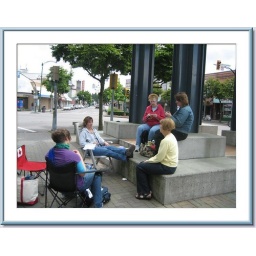
Knitters gather under the clock tower for Chillwack's 2008 Knit In Public Day.